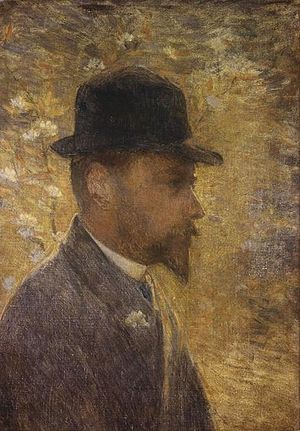
Henri Le Sidaner
Marie Duhem: Henri Le Sidaner
Henri-Eugène Le Sidaner var en fransk postimpressionistisk maler, som især dyrkede genremaleriet.